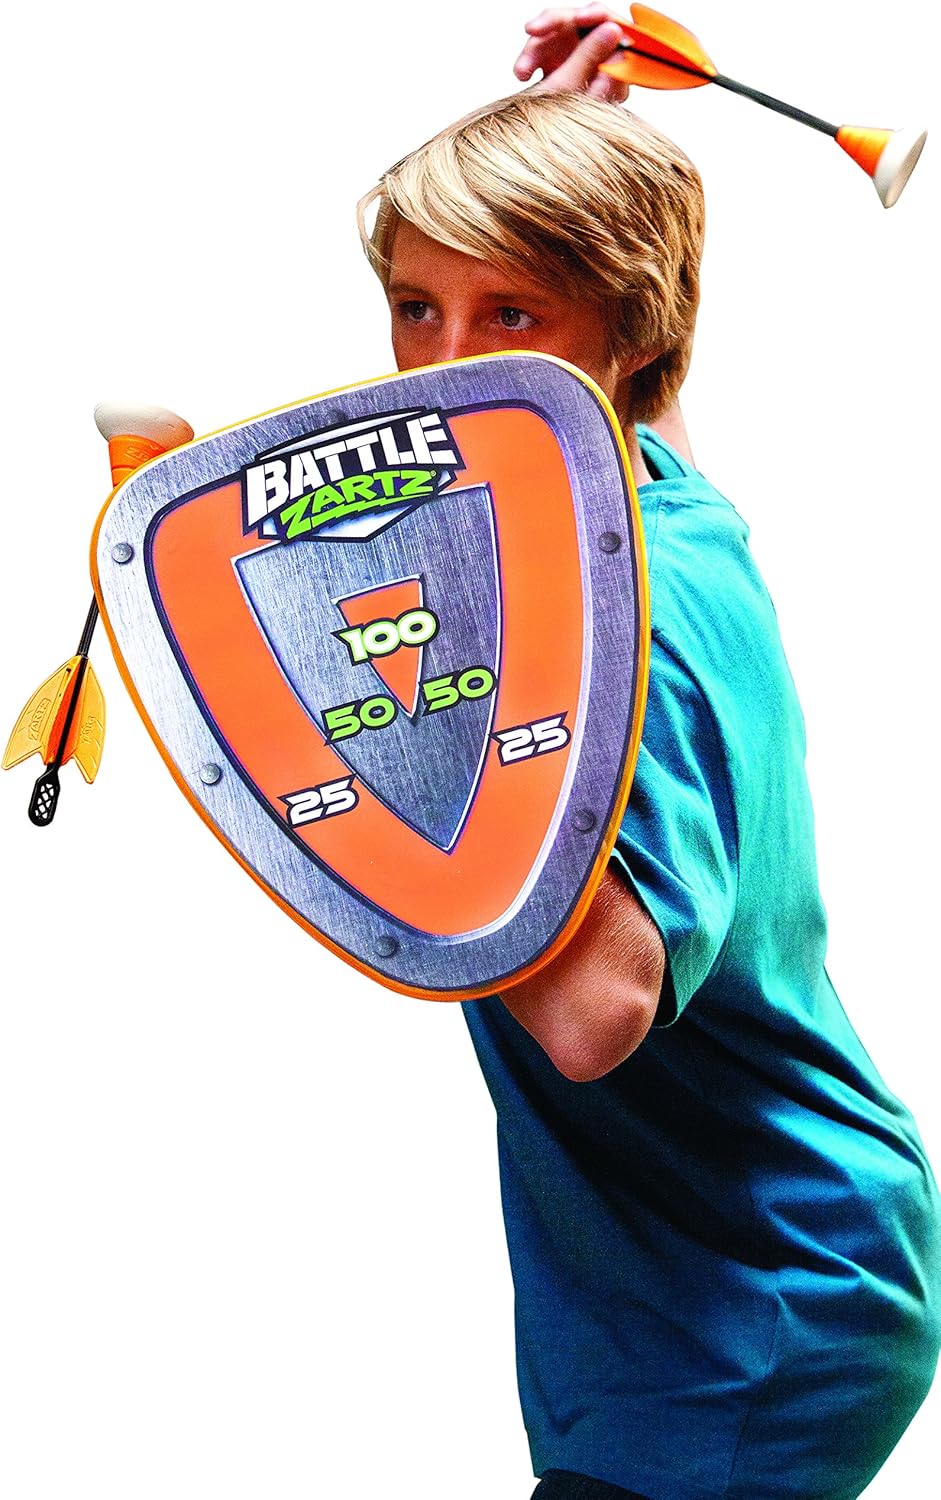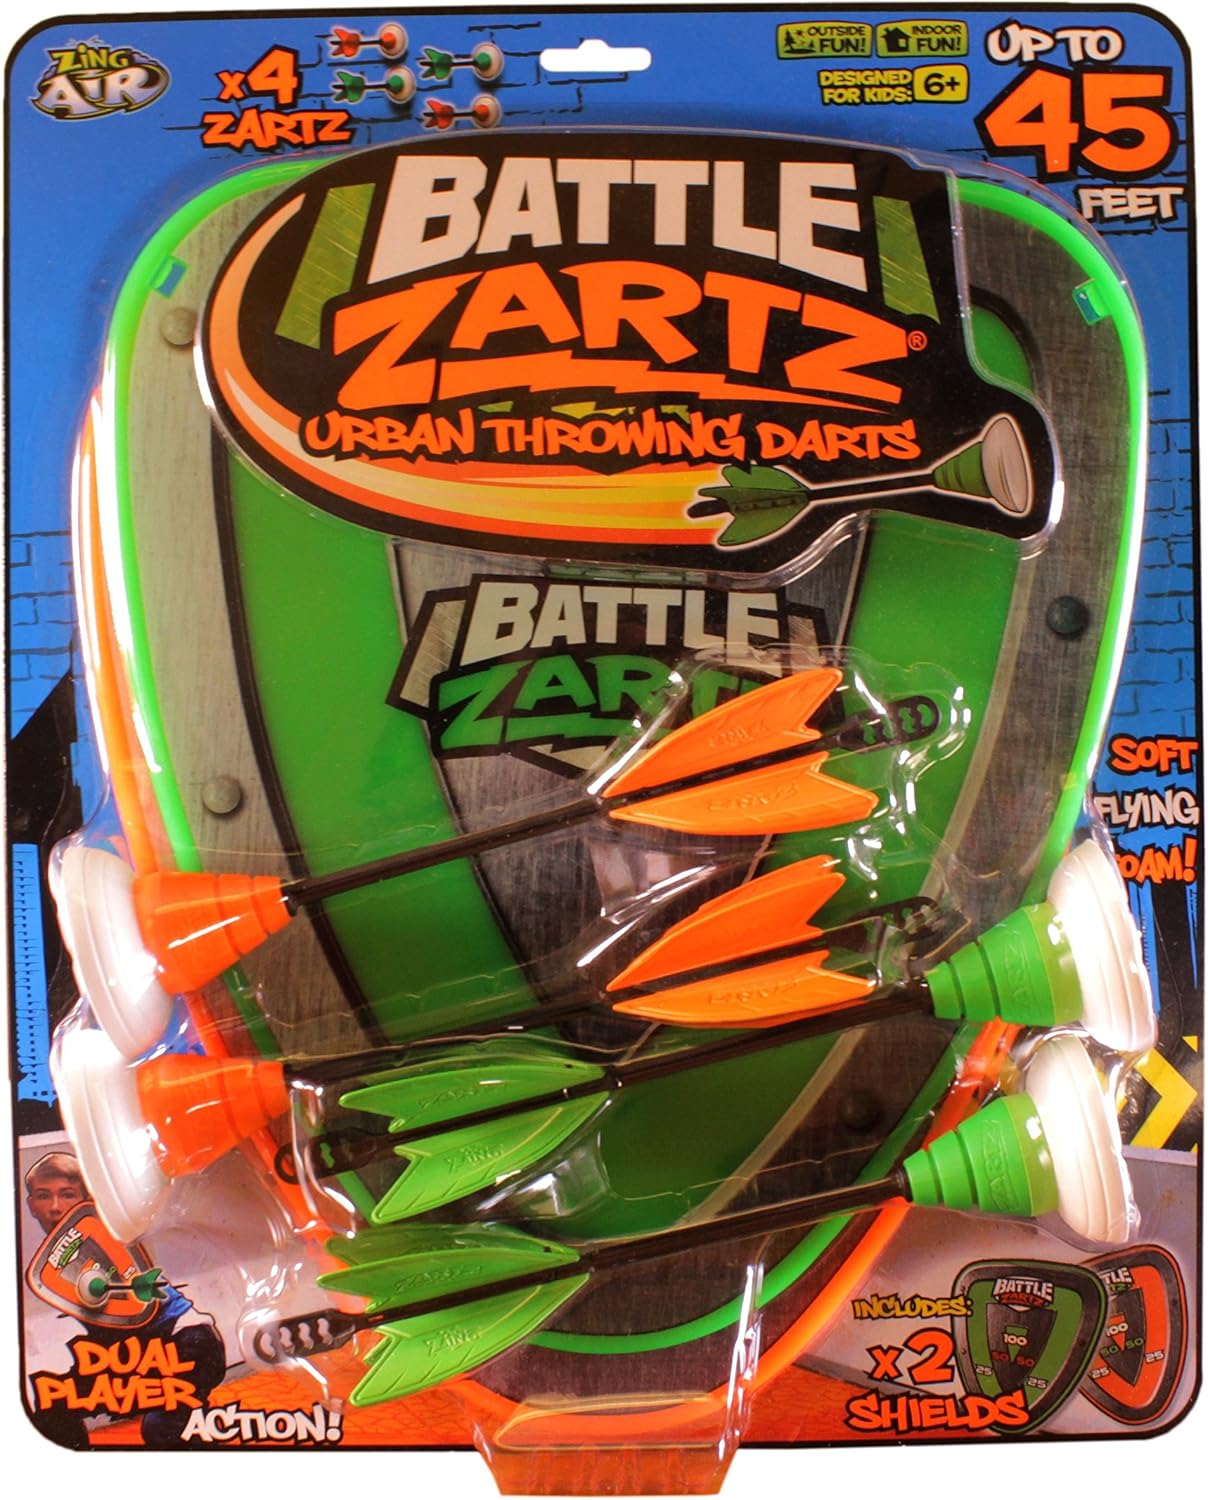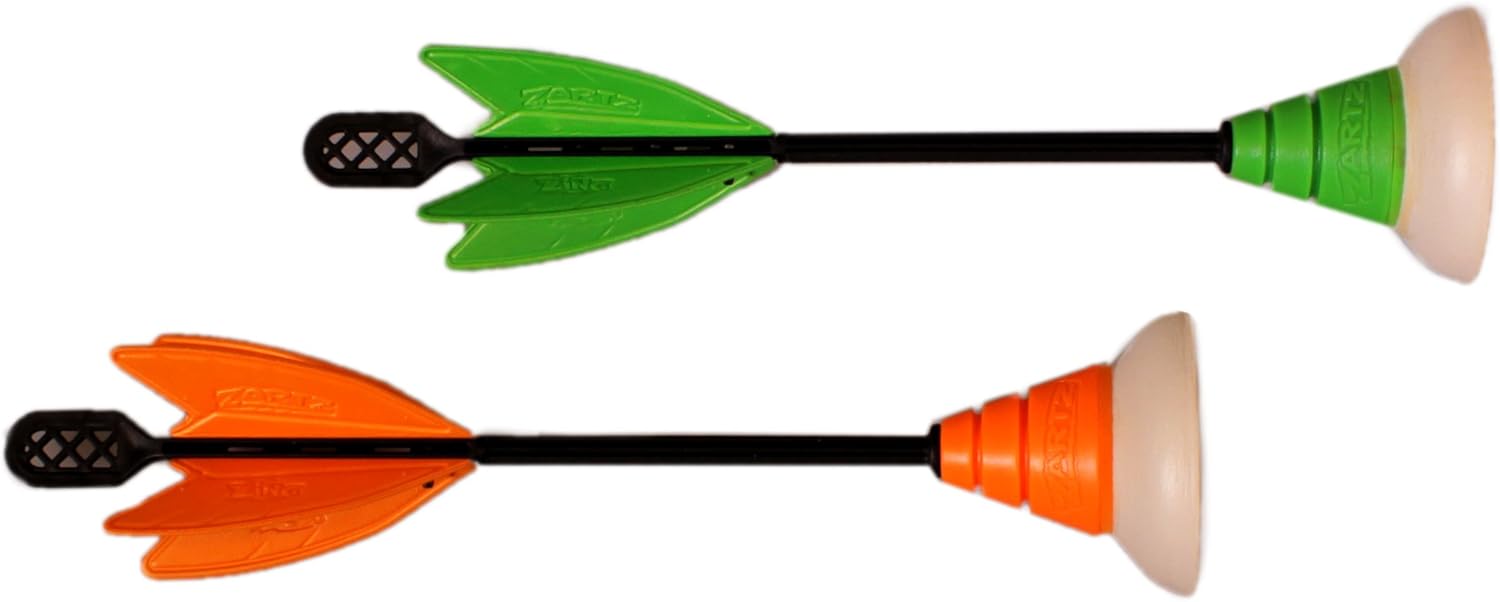
Zing Battle Zartz Toy
Category: Toys & Games
Zing Battle Zartz Toy
Features: One set includes 4 battle Zartz and 2 shields | Fly up to 45 feet | Soft flying foam | Age 6 years and up